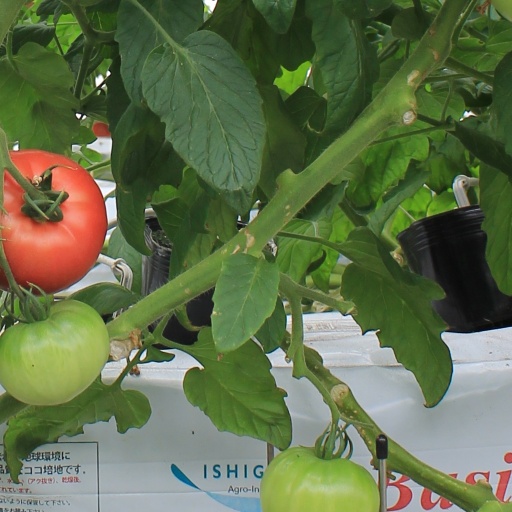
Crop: tomato